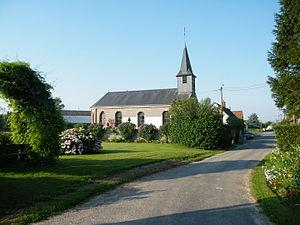
église.
Domesmont est une commune française située dans le département de la Somme en région Hauts-de-France.